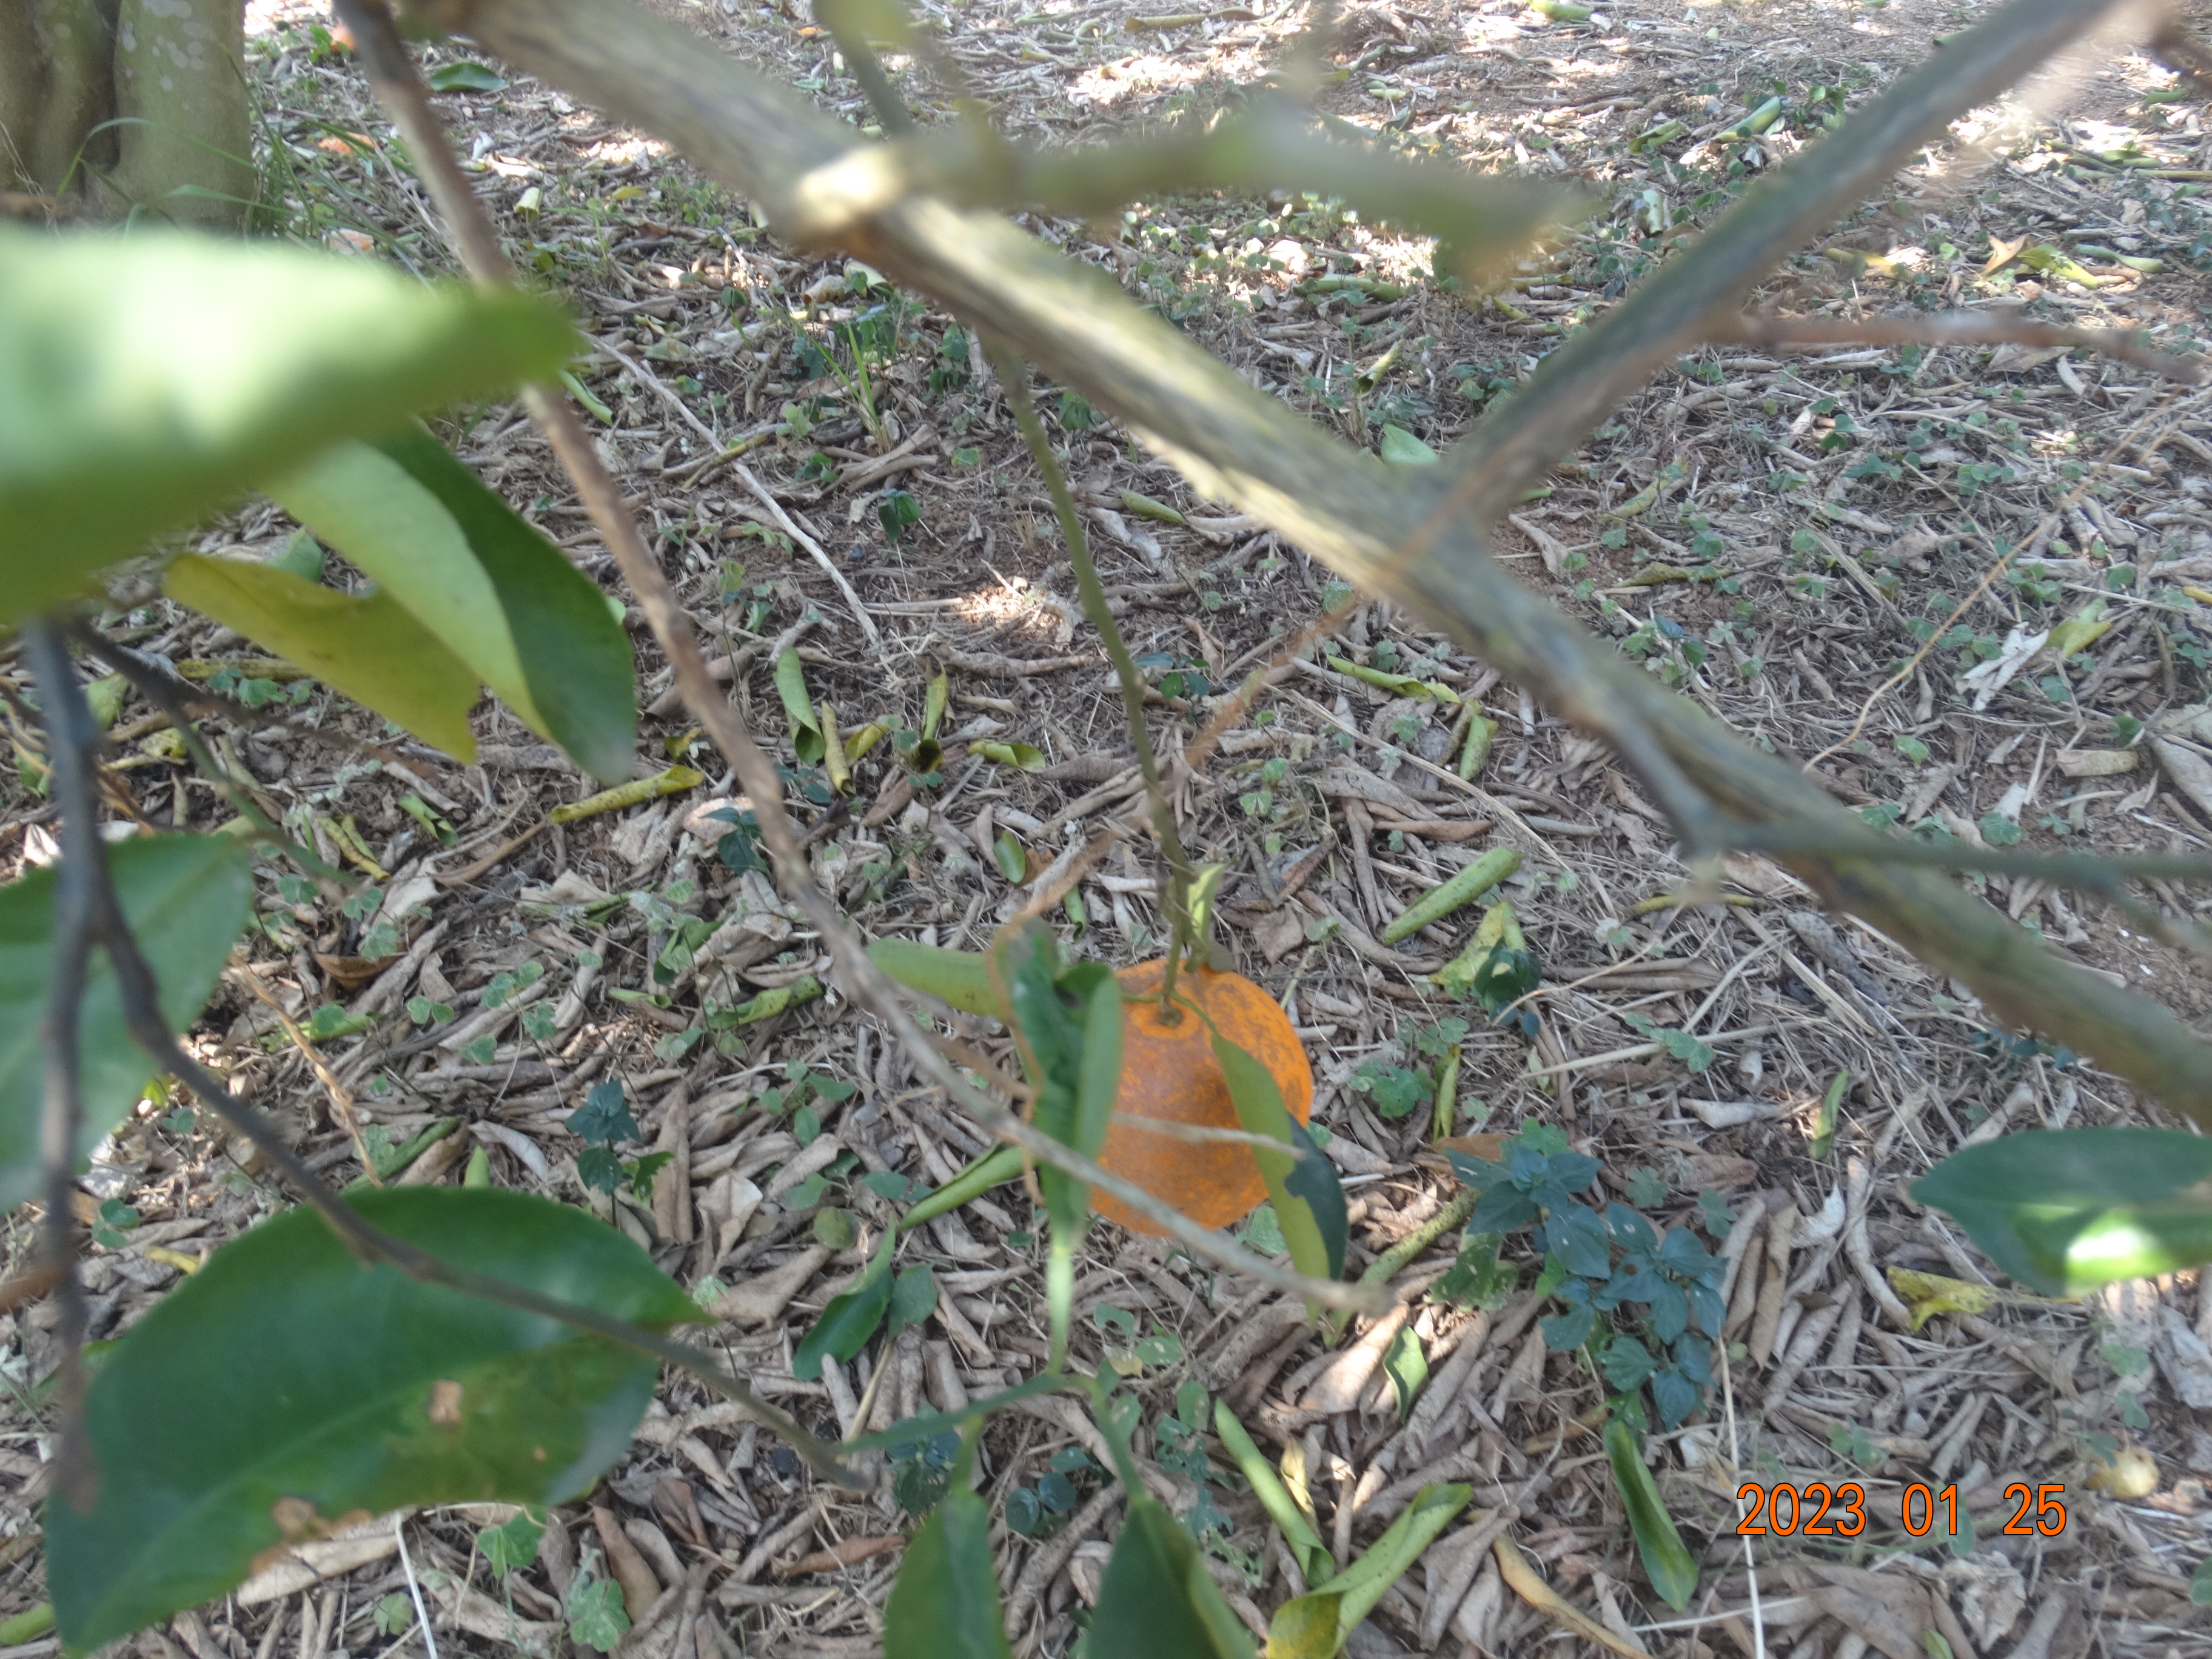
Citrus fruit variety: ponkan